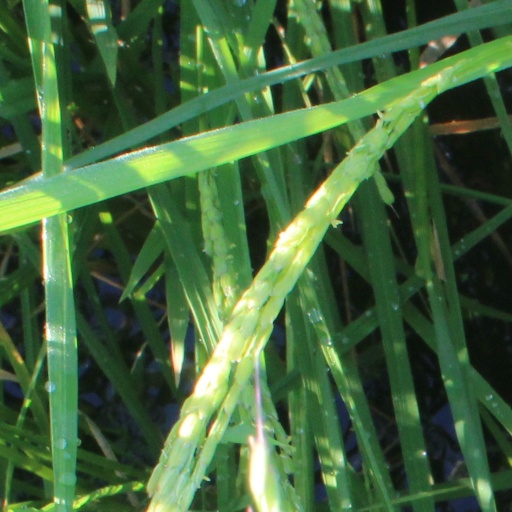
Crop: rice